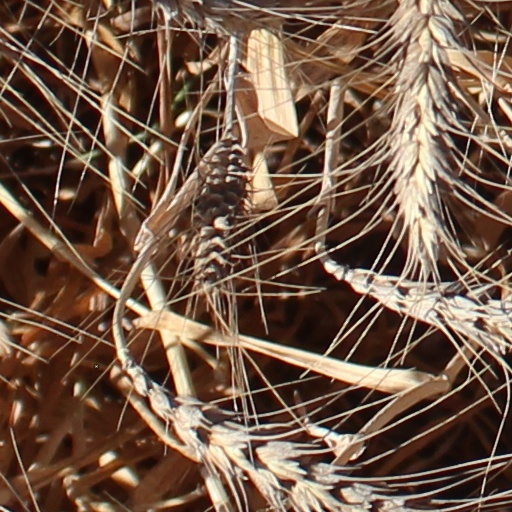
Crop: wheat